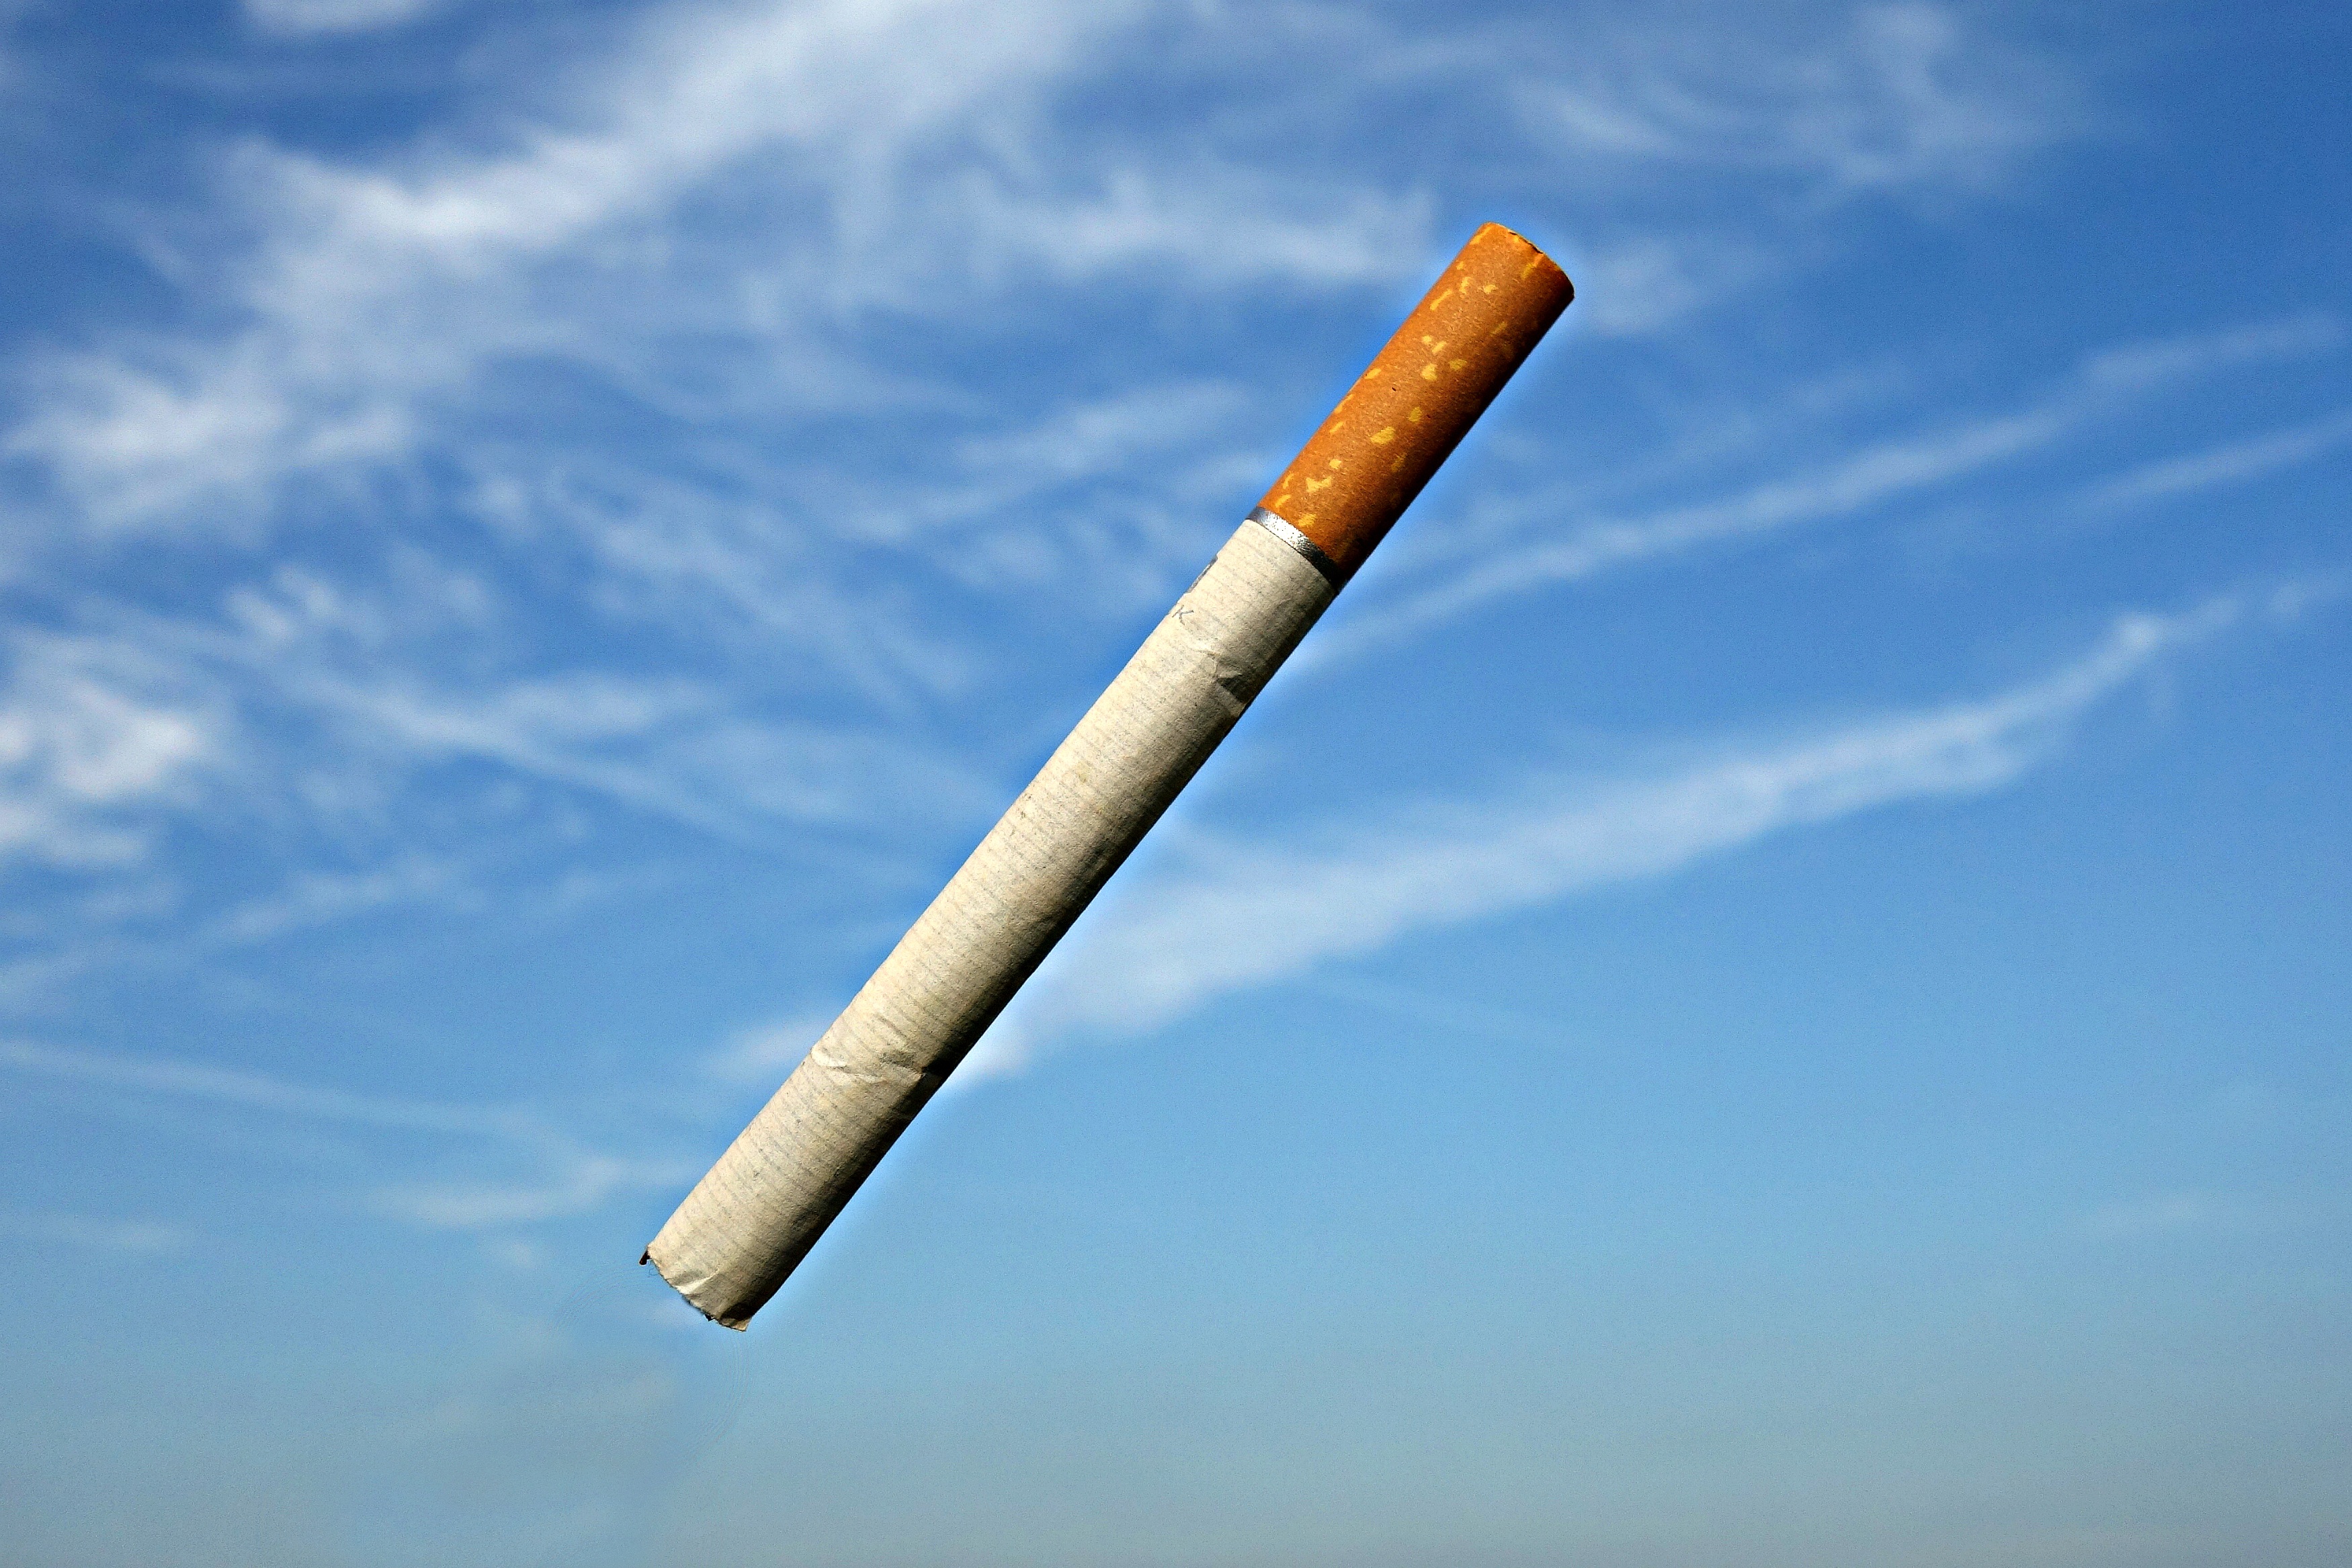
wing, sky, smoking, aircraft, vehicle, mast, lifestyle, weapon, rocket, cigarette, addiction, tobacco, spacecraft, habit, unhealthy, missile, nicotine, atmosphere of earth